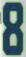
Number: 8